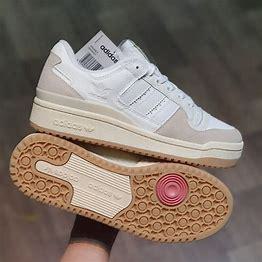
Brand: Adidas
Model: Forum 84